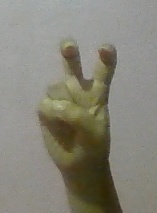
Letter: toot